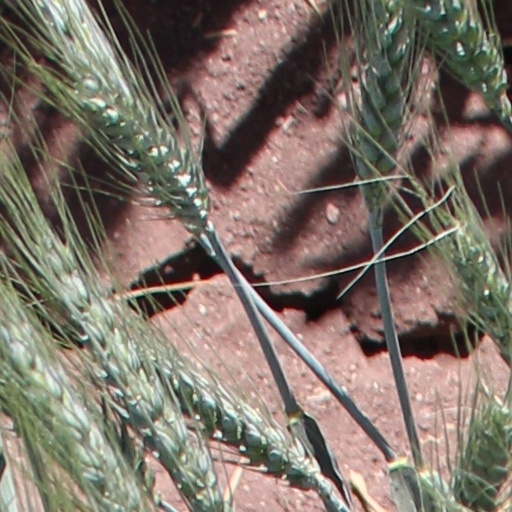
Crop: wheat